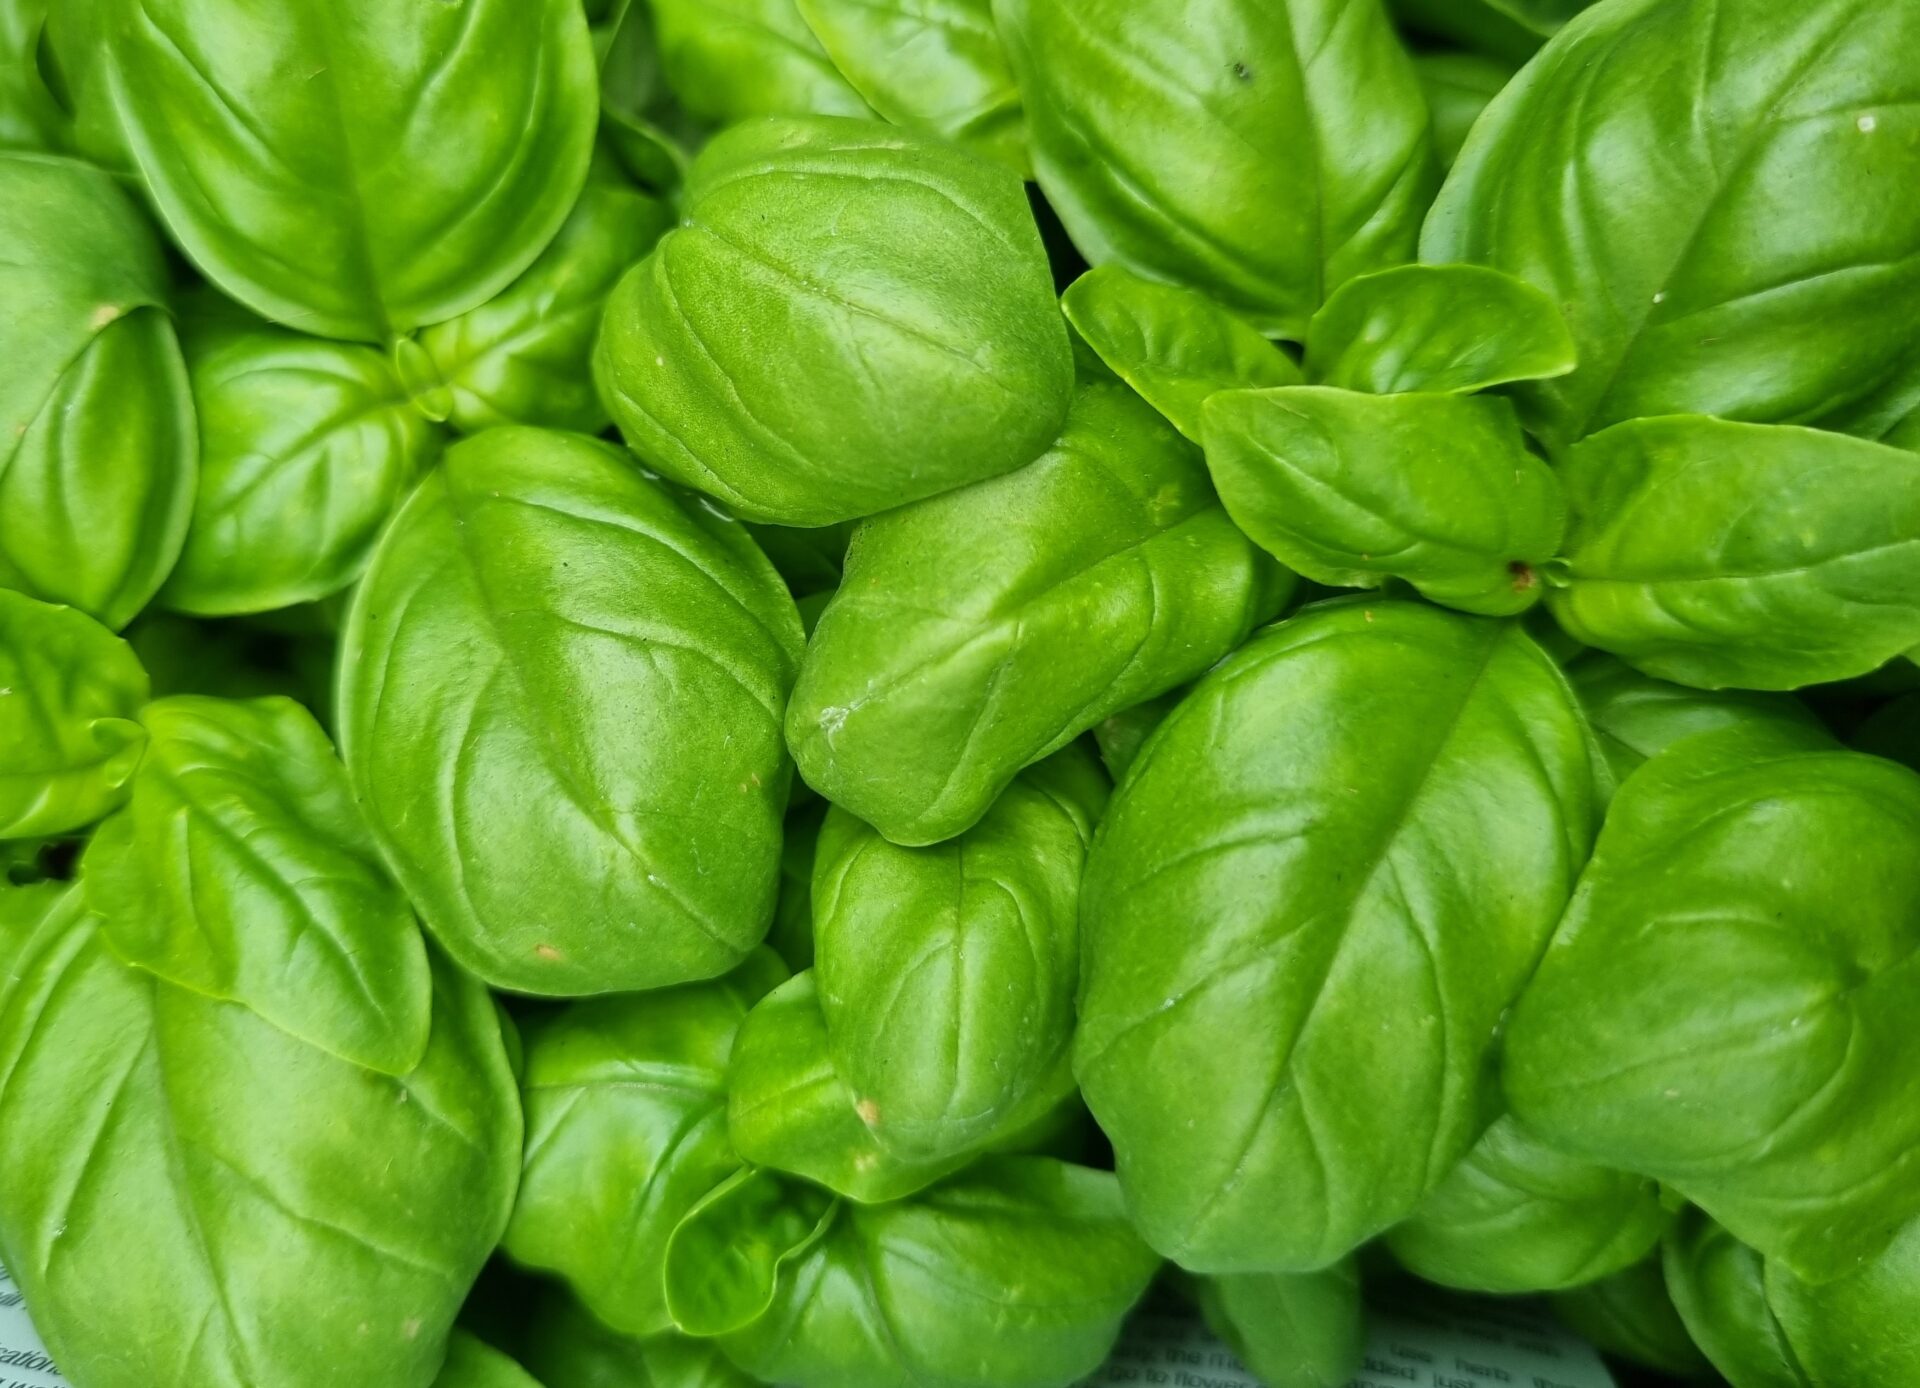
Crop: unknown
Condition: basil